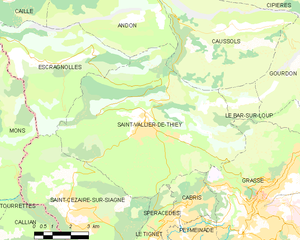
Carte des communes françaises: Saint-Vallier-de-Thiey